Jim Brown

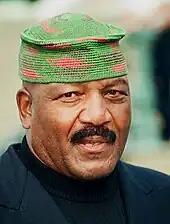
Brown in 2000

Brown married his first wife Sue Brown (née Jones) in September 1959. She sued for divorce in 1968, charging him with "gross neglect". Together, they had three children, twins born 1960, and a son born 1962. Their divorce was finalized in 1972. Brown was ordered to pay $2,500 per month in alimony and $100 per week for child support.